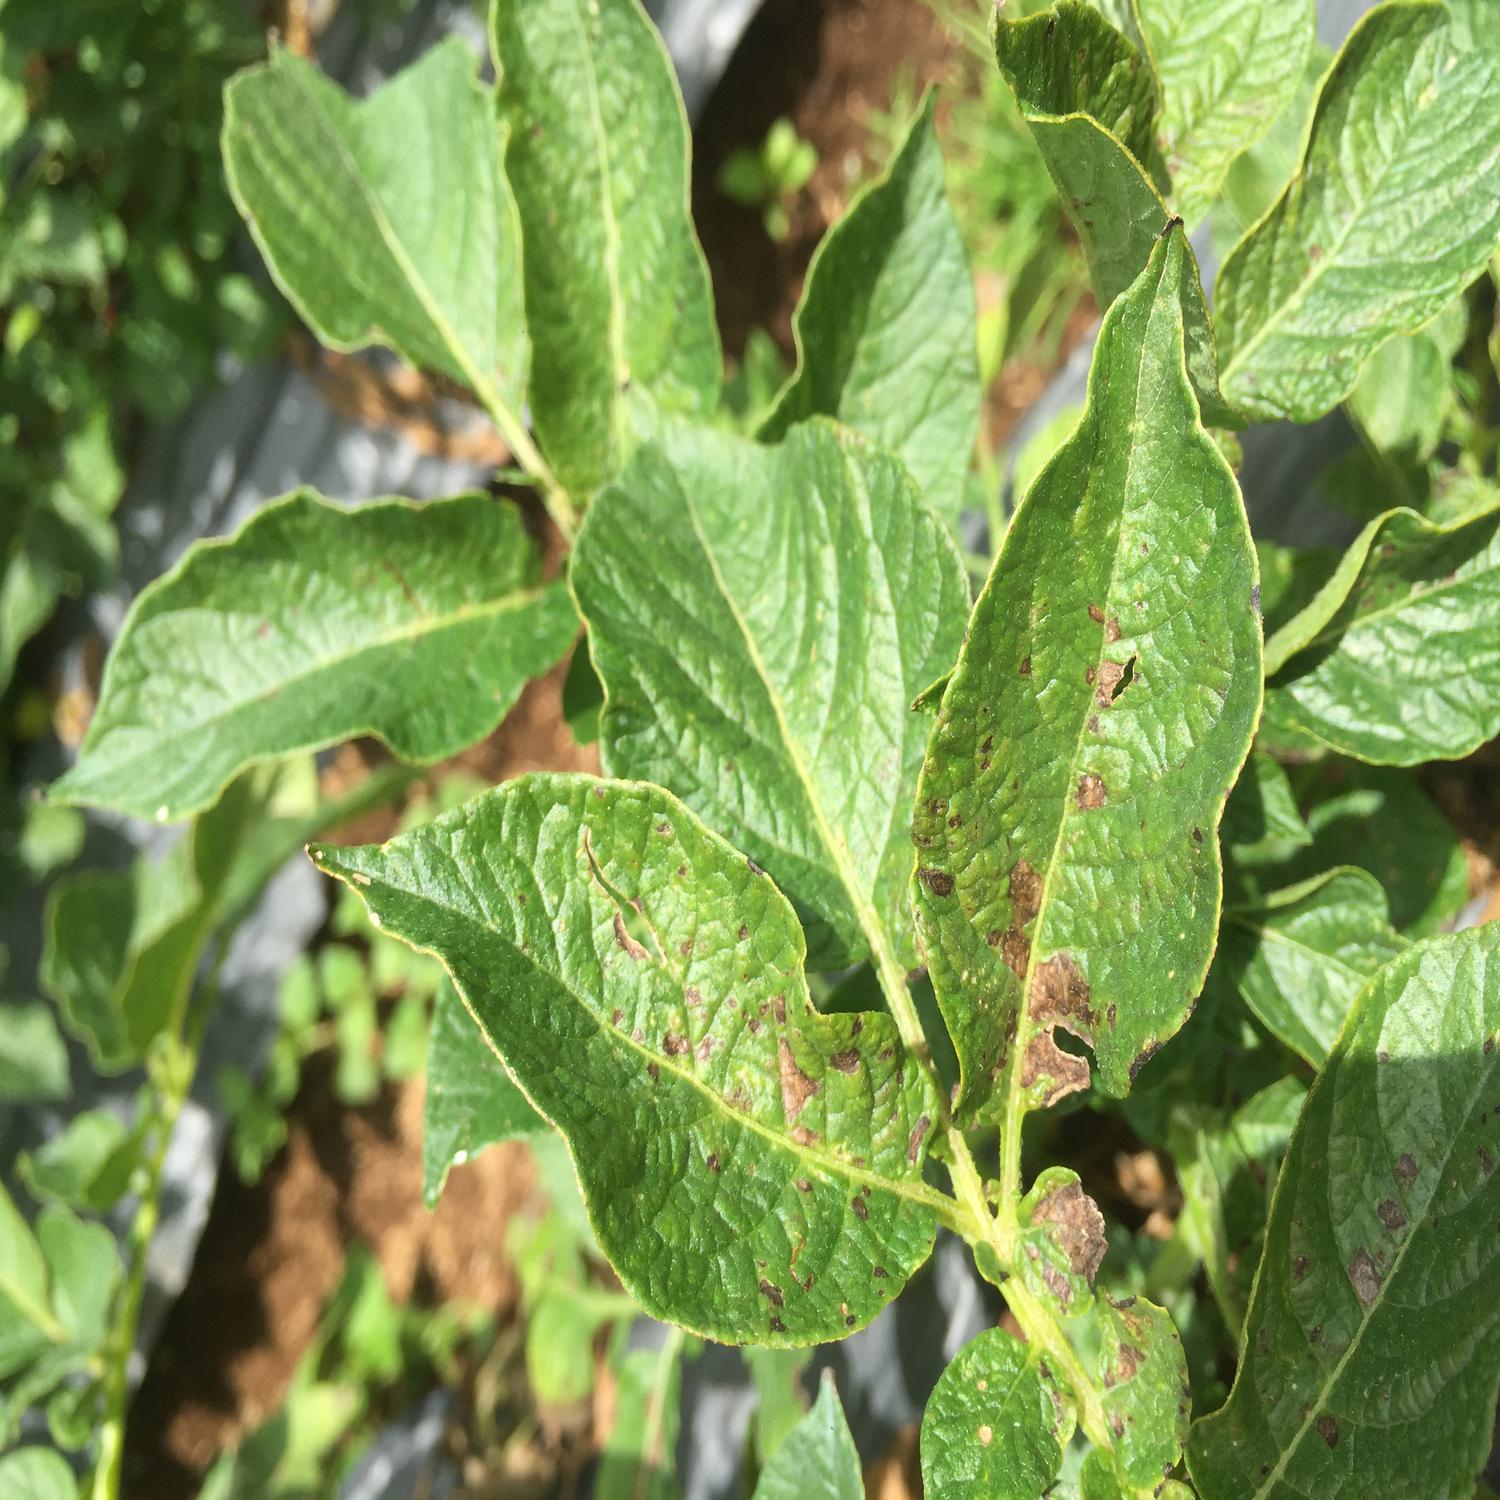
Label: Fungi